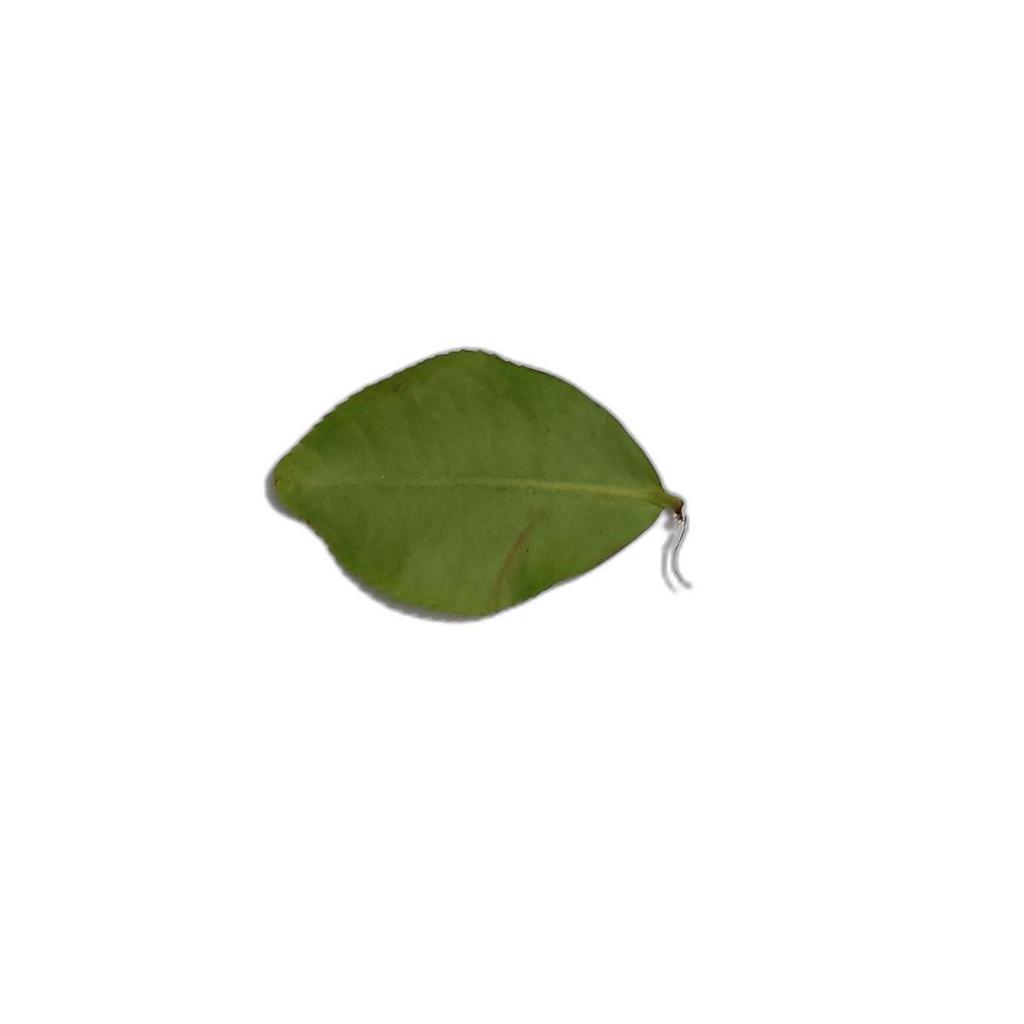
Label: Healthy